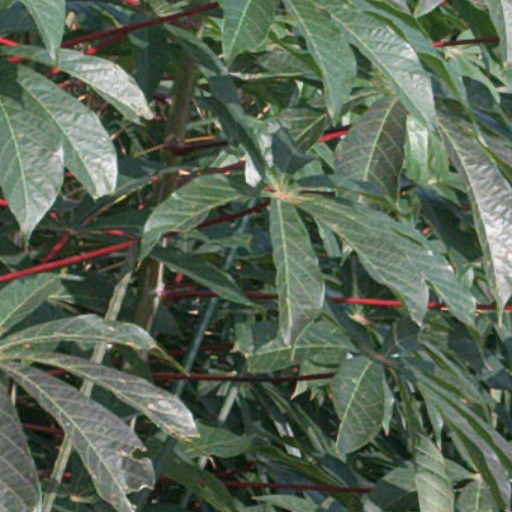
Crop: cassava